Bunnings

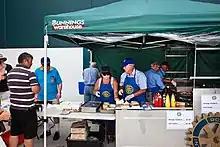
A Bunnings sausage sizzle operated by the Rotary Club of Nelson Bay

In October 2019, Bunnings acquired specialist tool retailer Adelaide Tools. At the time, the business had five retail outlets, a mower centre and an online store. The business was rebranded as Tool Kit Depot.